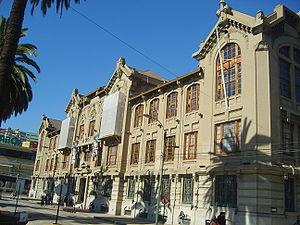
Le Grand Valparaiso est une agglomération qui comprend une grande partie de la Province de Valparaiso, située dans la région de Valparaiso, au Chili.